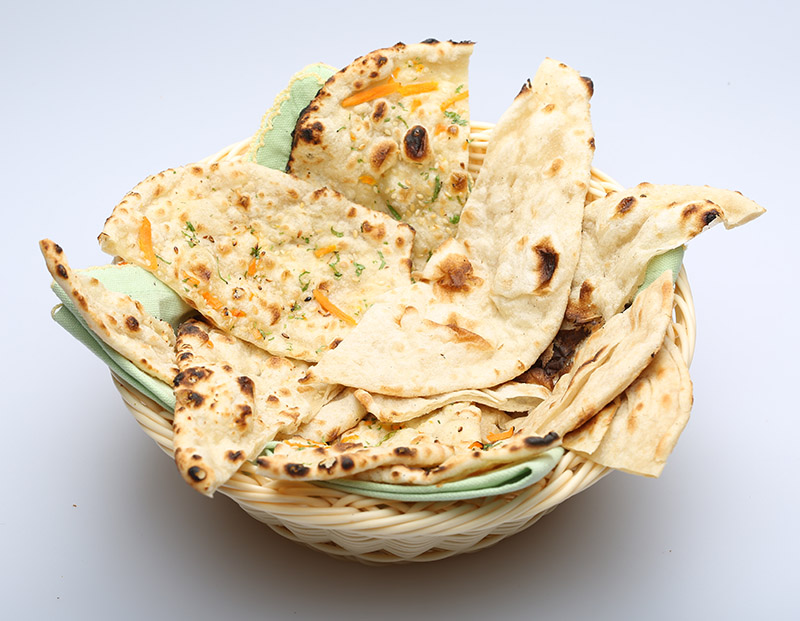
Dish: butter_naan